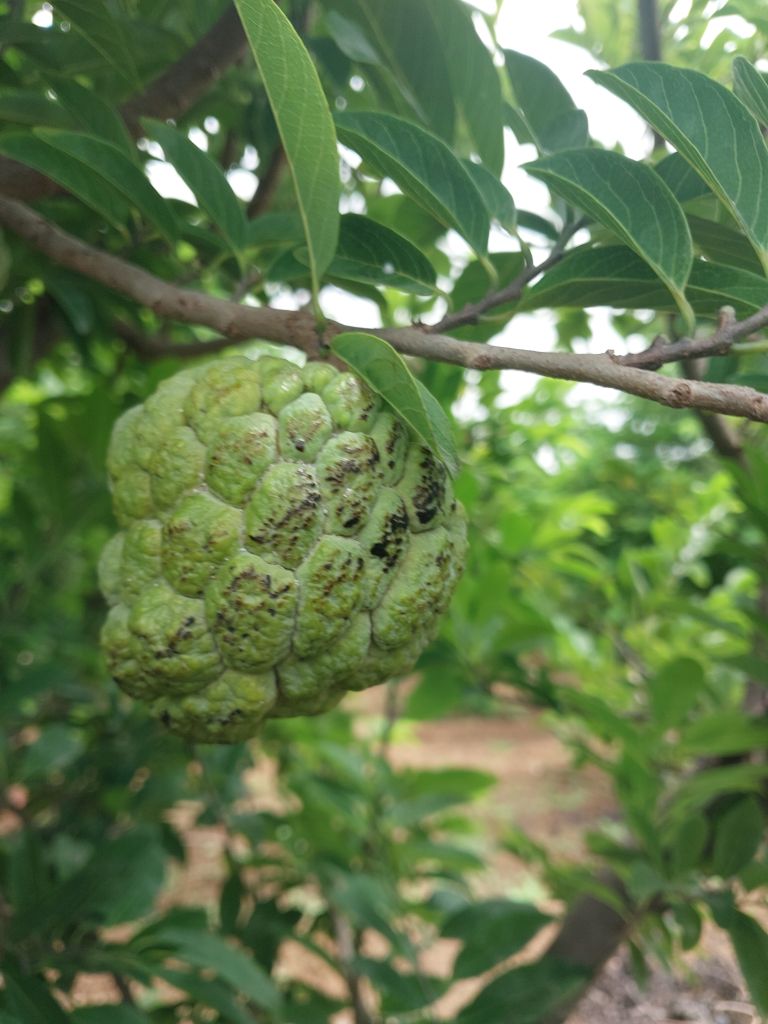
Disease label: Blank Canker